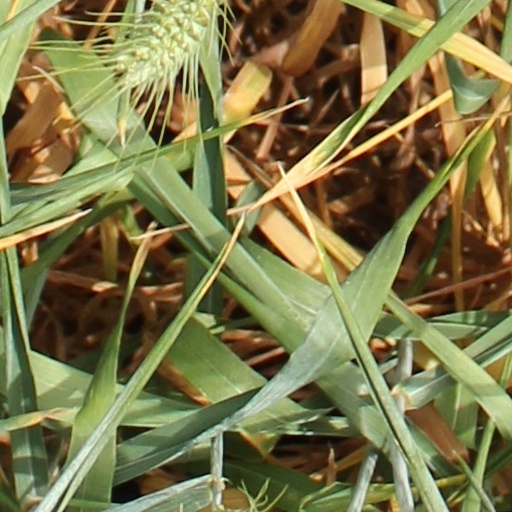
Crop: wheat